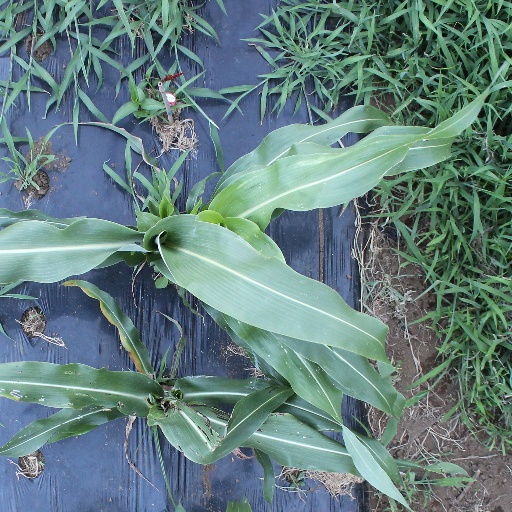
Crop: sorghum